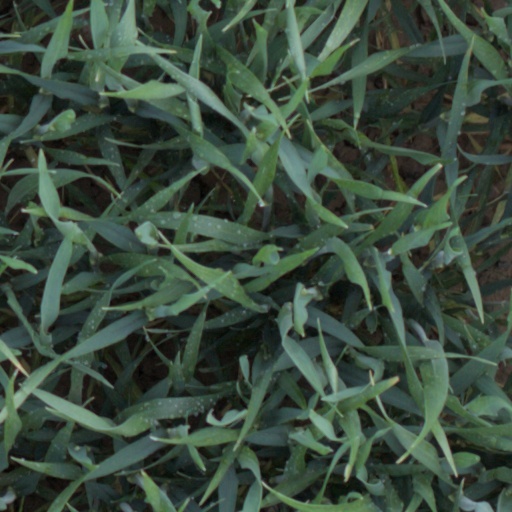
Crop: wheat